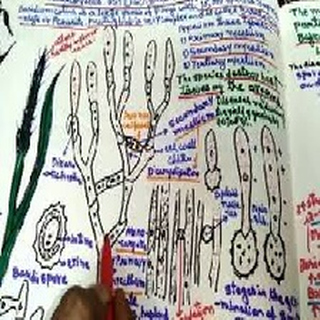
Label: wheat_smut